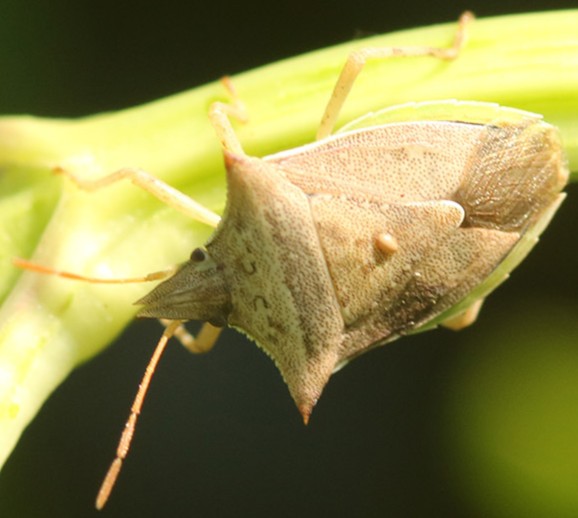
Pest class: stink_bug